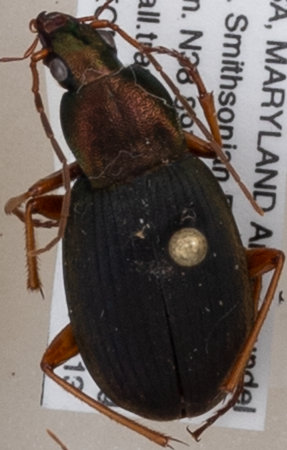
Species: Chlaenius aestivus
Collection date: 2021-05-13
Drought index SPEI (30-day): -1.038
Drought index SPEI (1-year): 1.69
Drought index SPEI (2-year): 1.19